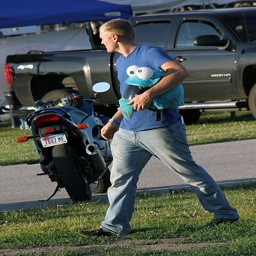
A man walking in front of a truck and a motorcycle.
A man carrying a motorcycle helmet in the shape of the Cookie Monster.
A man holding a stuffed toy walks past a parked motorcycle.
A man in blue shirt carrying a stuffed animal head next to motorcycle.
a person walking holding a cookie monster head